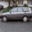
Label: automobile